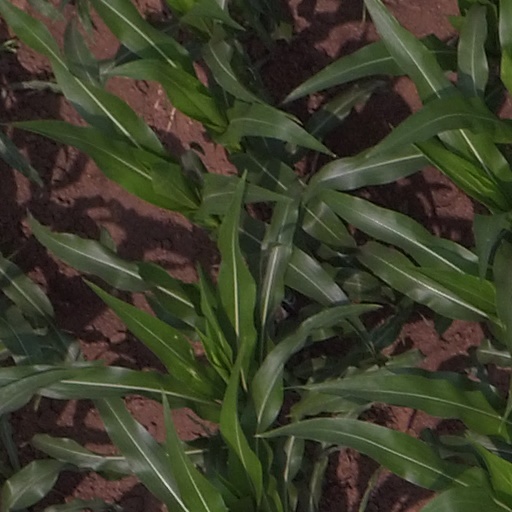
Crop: maize; corn